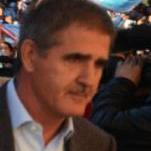
Age: 59